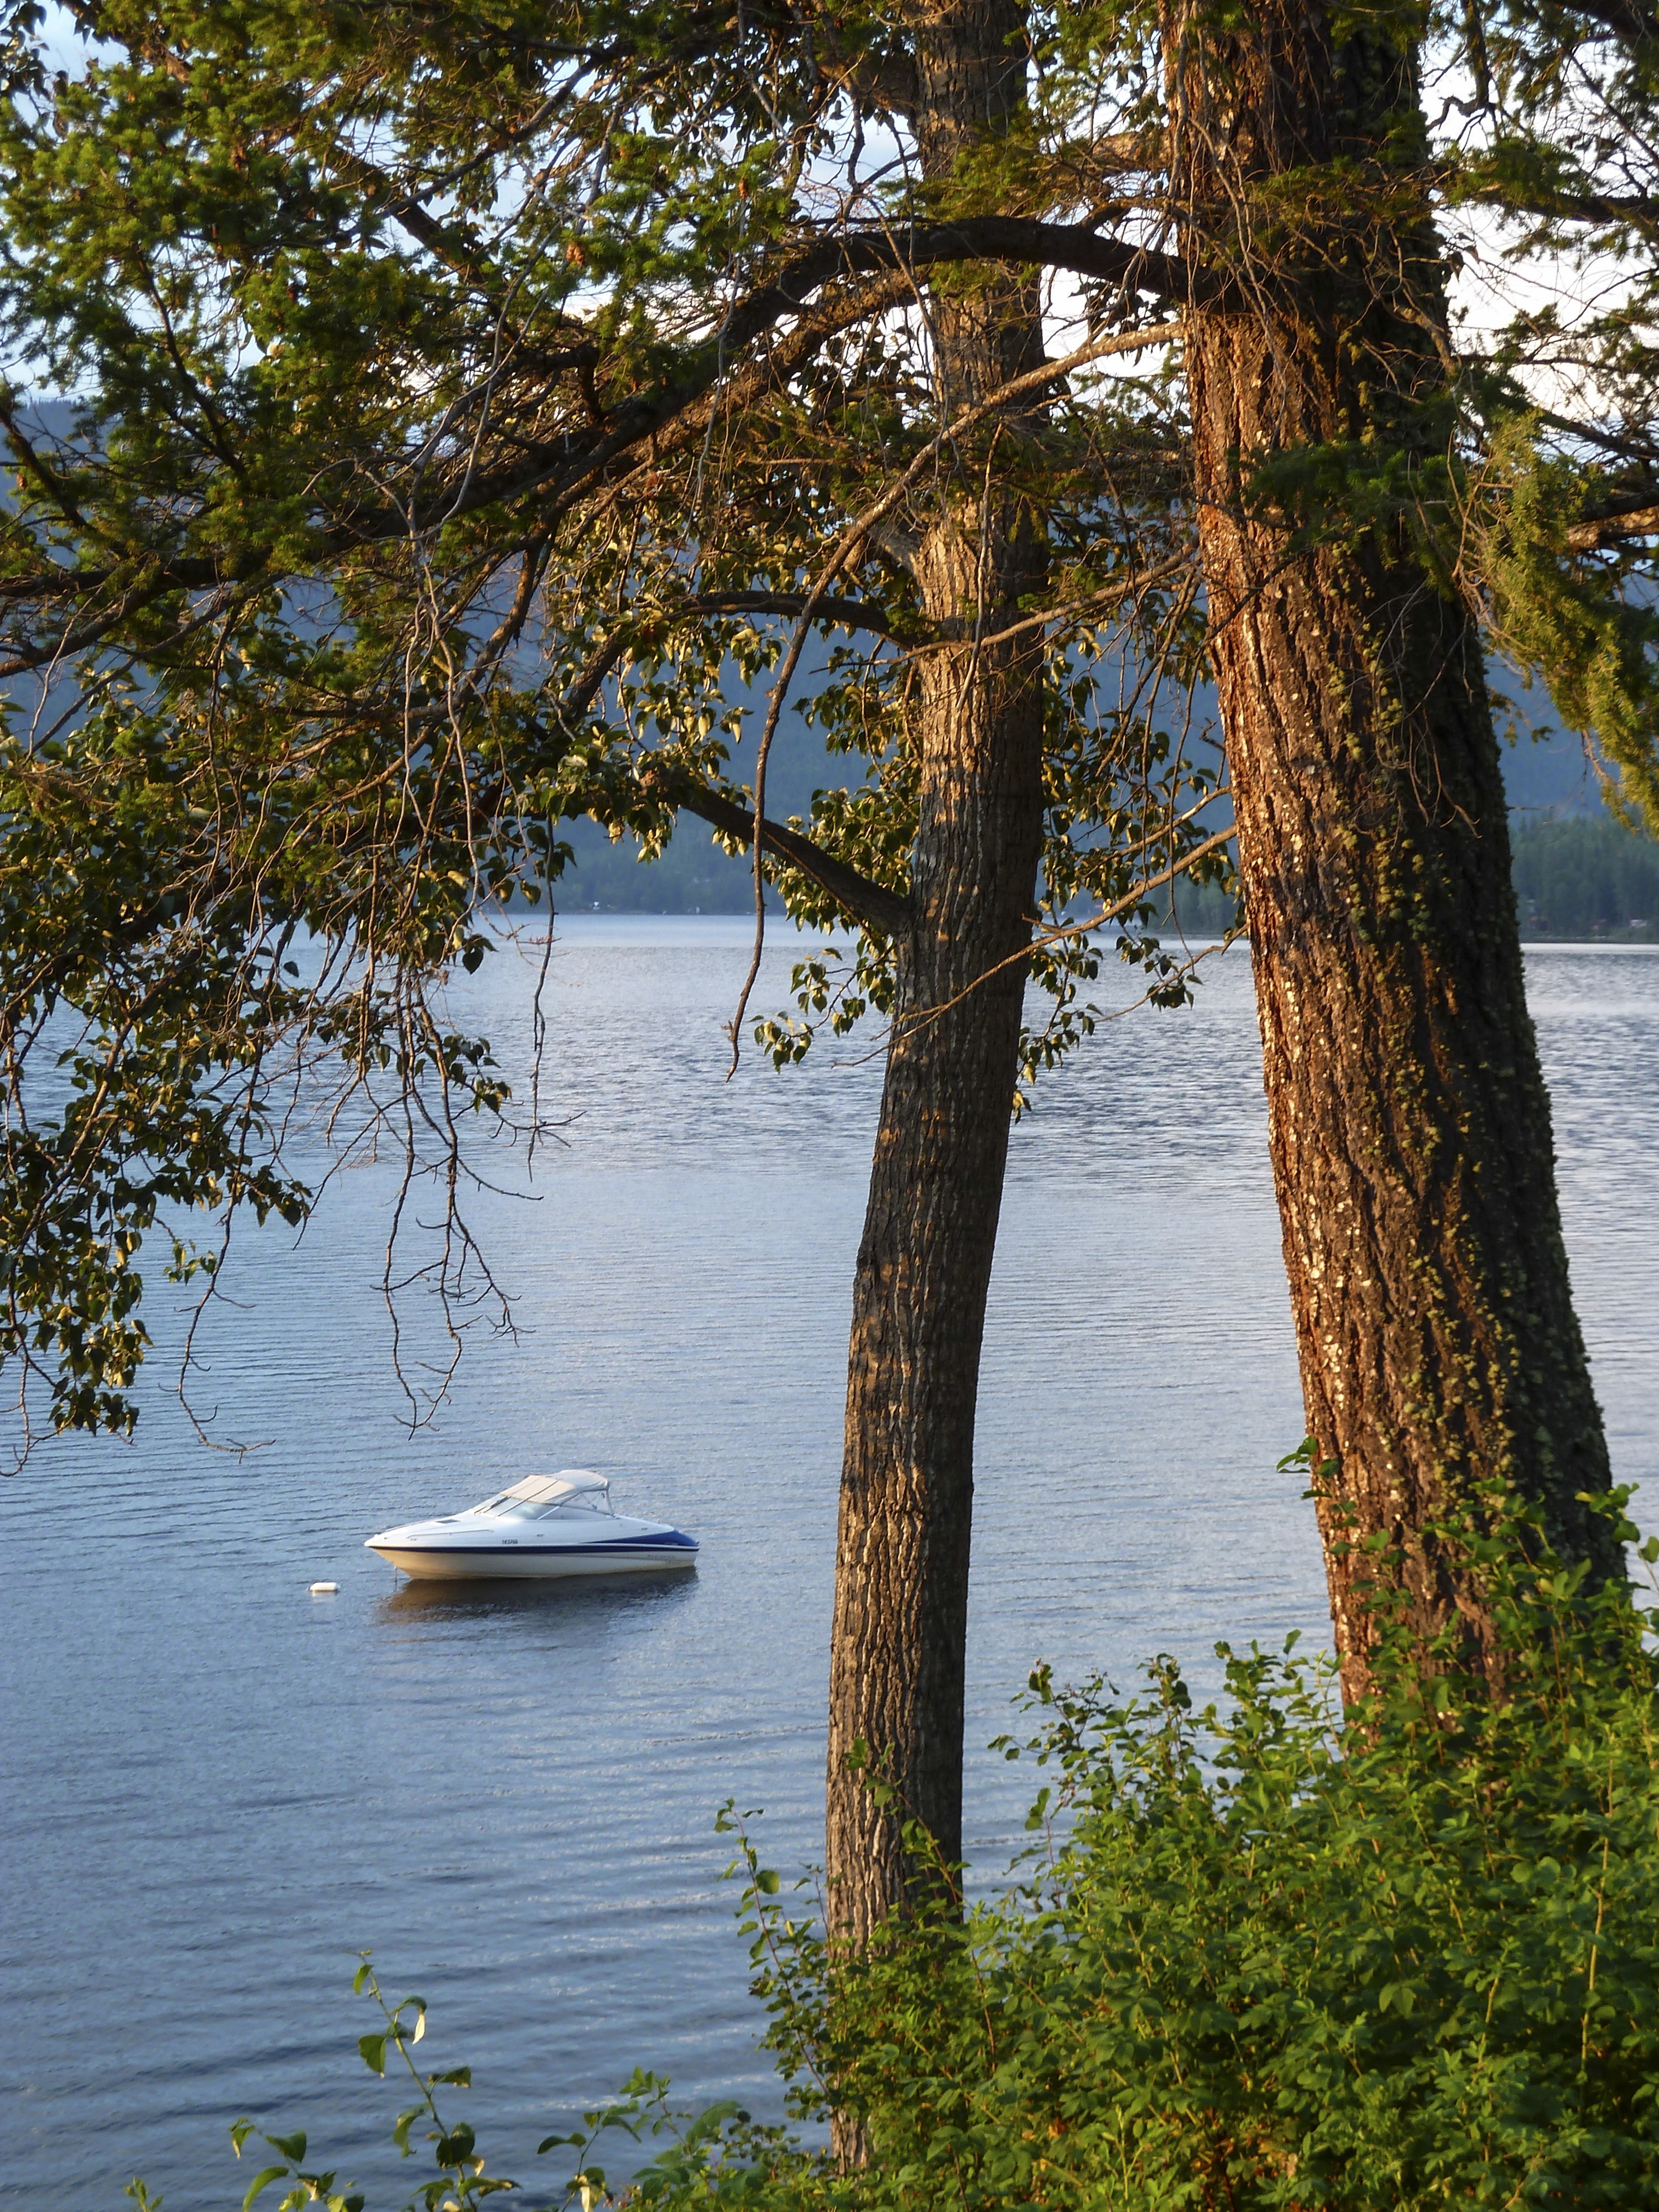
landscape, tree, water, nature, wilderness, plant, boat, leaf, lake, river, summer, vacation, reflection, autumn, scenery, holiday, season, body of water, sunny, canada, day, habitat, british columbia, natural environment, woody plant, canim